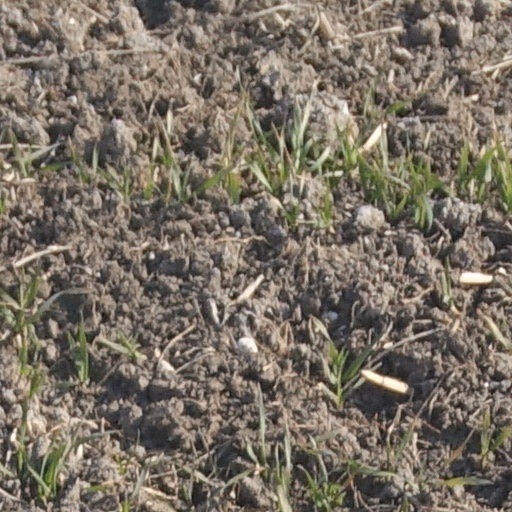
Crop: wheat